Emma Louisa Turner

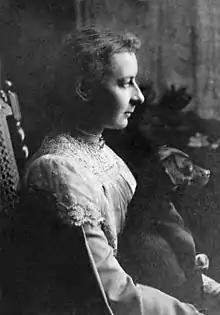
Turner in the 1890s

Emma Louisa Turner or E L Turner (9 June 1867 – 13 August 1940) was an English ornithologist and pioneering bird photographer. Turner took up photography at age 34, after meeting the wildlife photographer Richard Kearton. She joined the Royal Photographic Society (RPS) in 1901, and by 1904 she had started to give talks illustrated with her own photographic slides; by 1908, when aged 41, she was established as a professional lecturer.